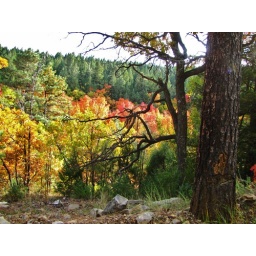
Looking down into a colorful canyon down from the 4th of July Park in the Manzano Mountains West of Torreon, New Mexico.